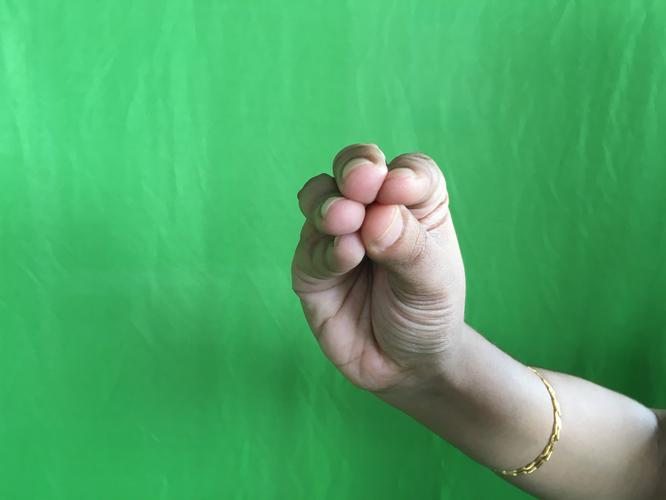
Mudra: Mukulam
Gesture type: single_hand